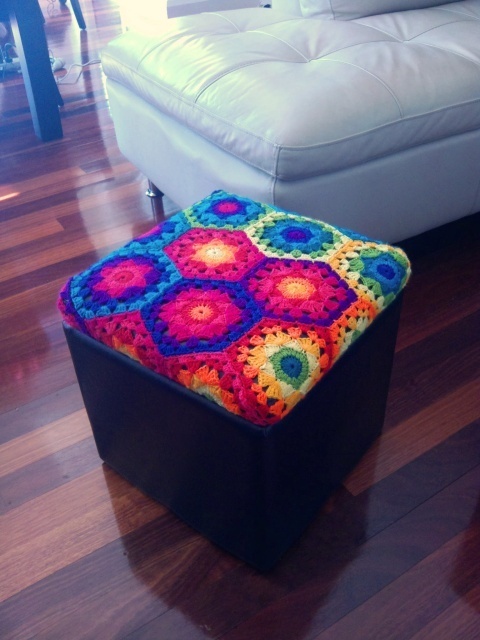
Label: not_food